Monster Madness: Battle for Suburbia

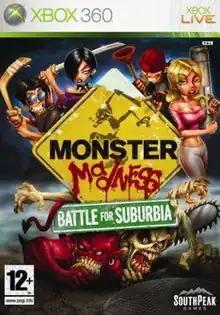

Monster Madness: Battle for Suburbia is a video game for the Xbox 360 and Microsoft Windows, developed by Artificial Studios and Immersion Games. Players are able to combine objects found around the town to create bigger and better weapons with which to destroy the monster menace. The game includes five environments and hundreds of enemies. Four-player cooperative play is available as well.